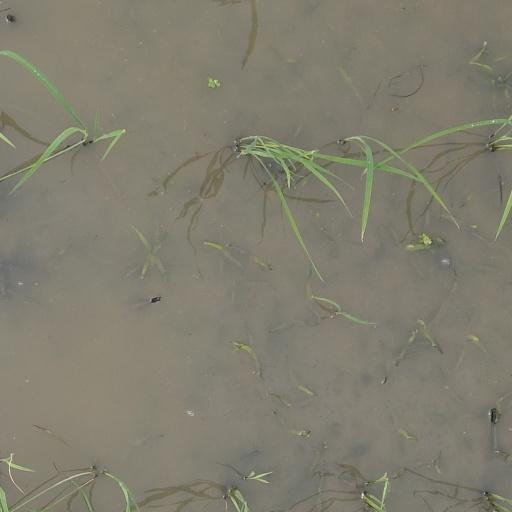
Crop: rice